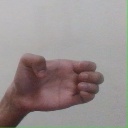
अक्षर: ख